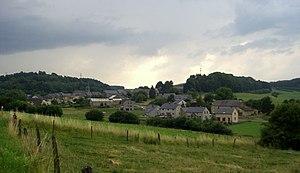
Bébange, village de la commune belge de Messancy
Messancy est une commune francophone de Belgique située en Région wallonne dans la province de Luxembourg, ainsi qu’une localité où siège son administration. Elle se trouve à la frontière du Grand-Duché de Luxembourg et non loin de la France. Elle fait partie de l'arrondissement d'Arlon et est le siège de la justice de paix du canton de Messancy.
Bébange est un village de la commune belge de Messancy, située en Région wallonne dans la province de Luxembourg.